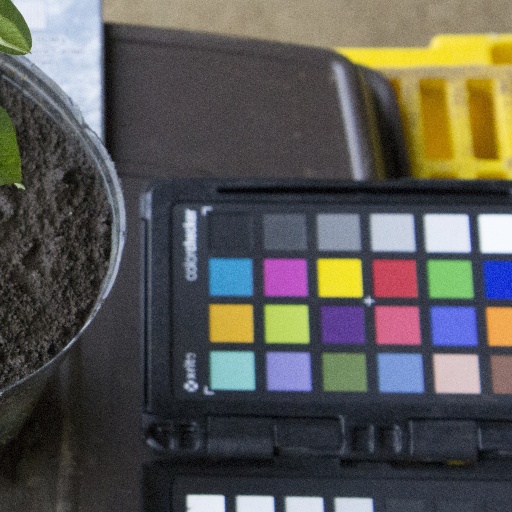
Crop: soybean